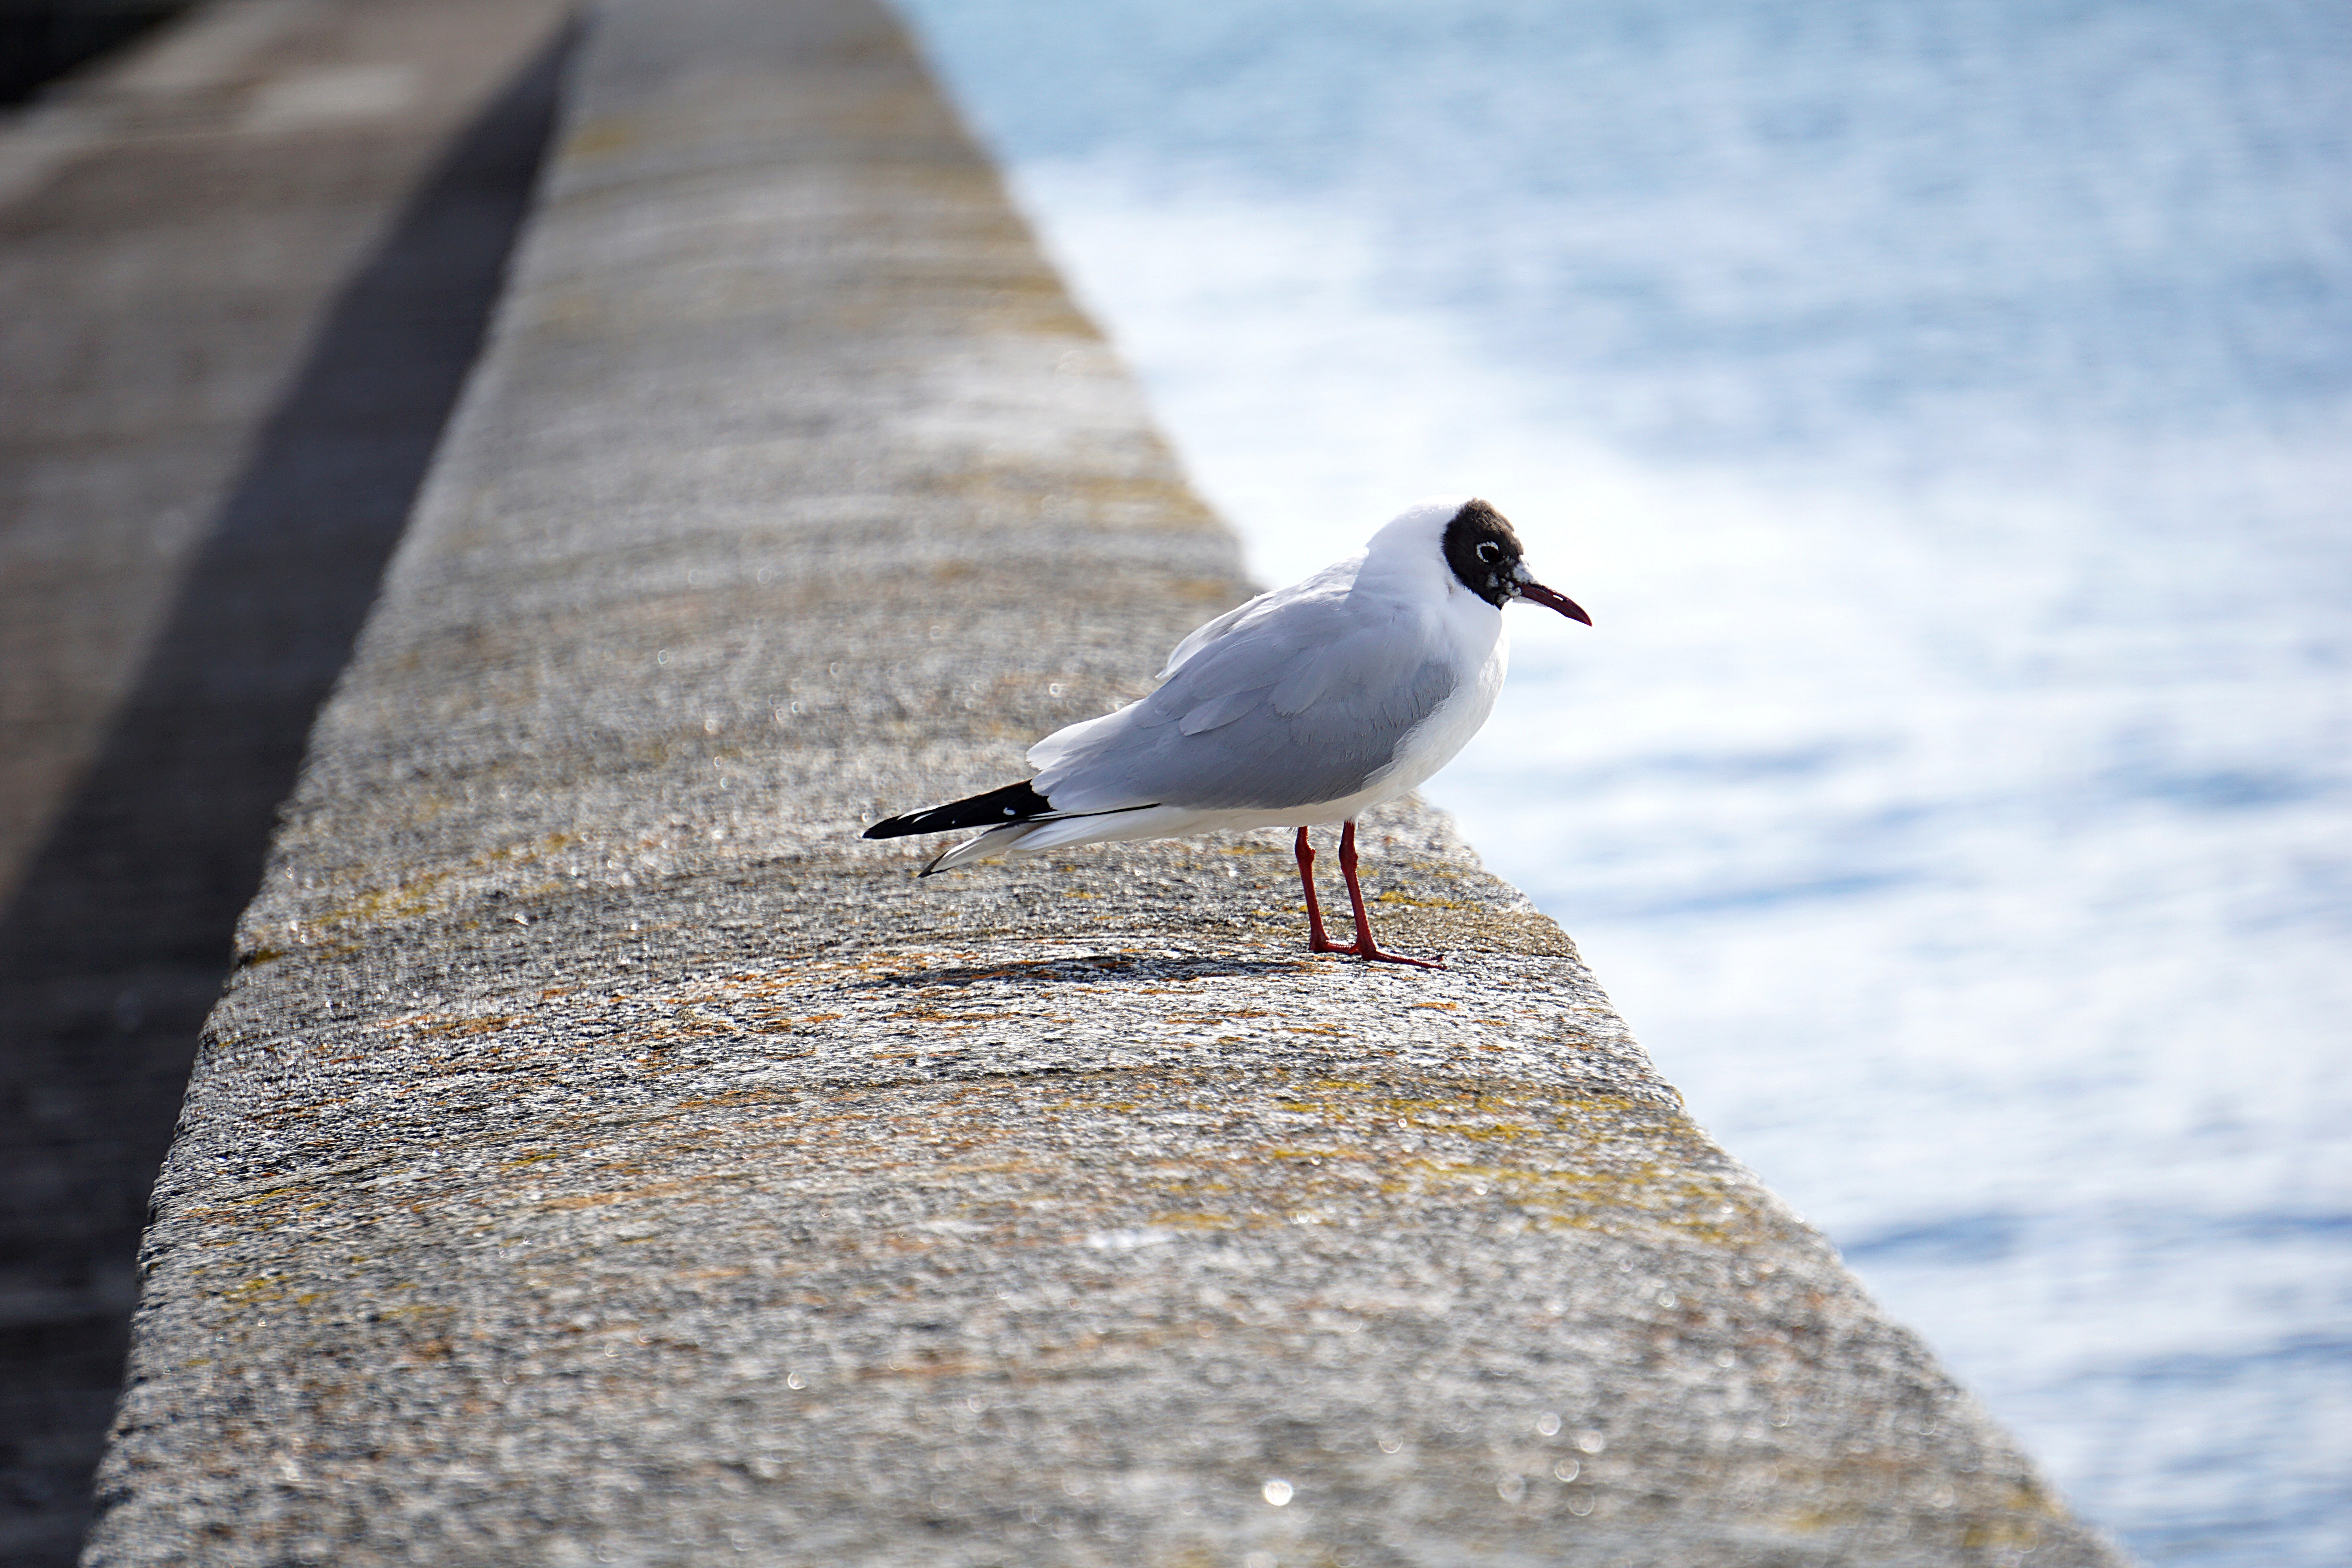
bird, common tern, beak, seabird, gull, laughing gull, charadriiformes, lari, wing